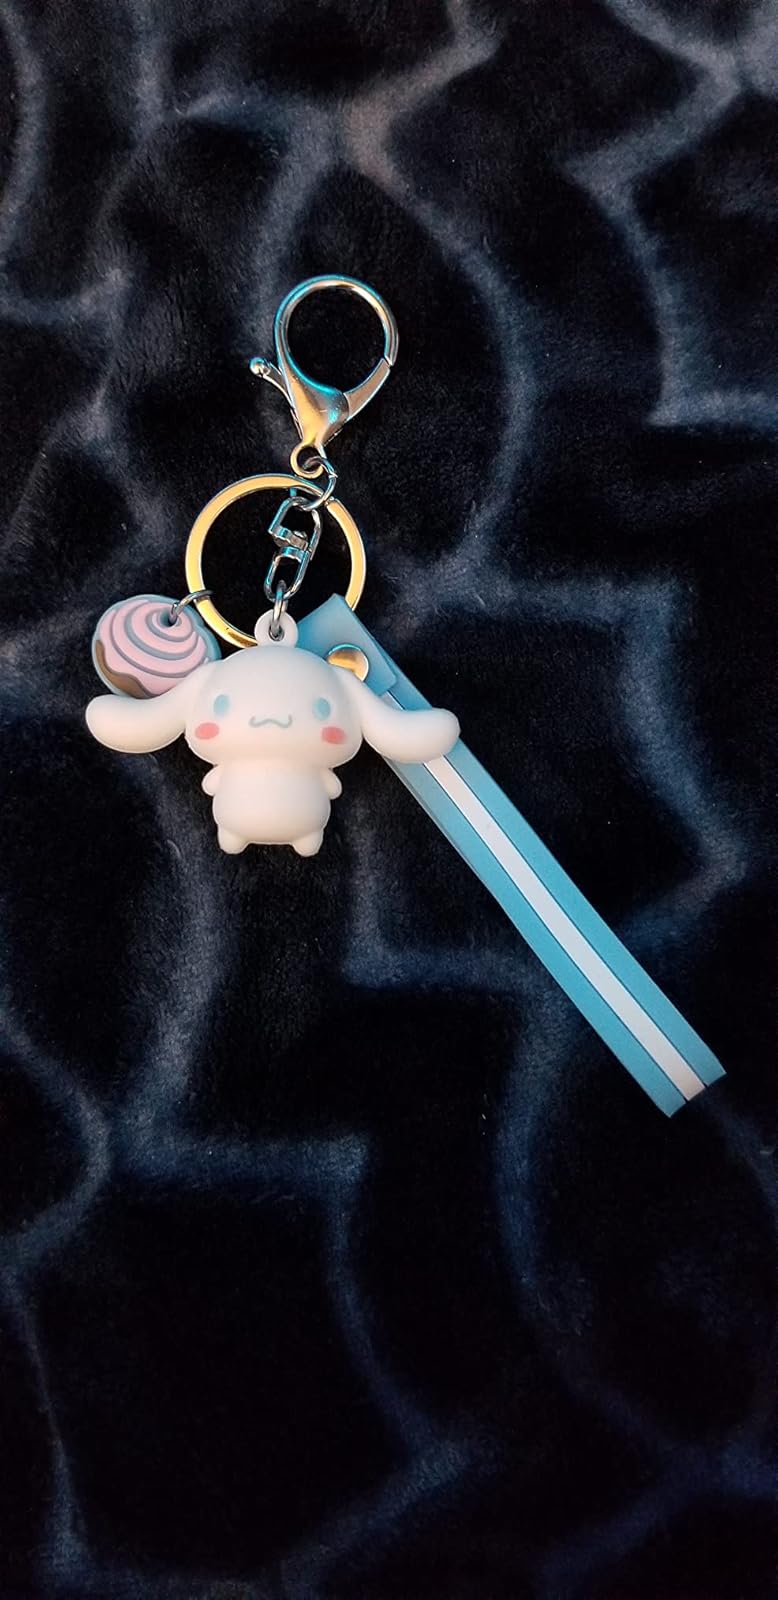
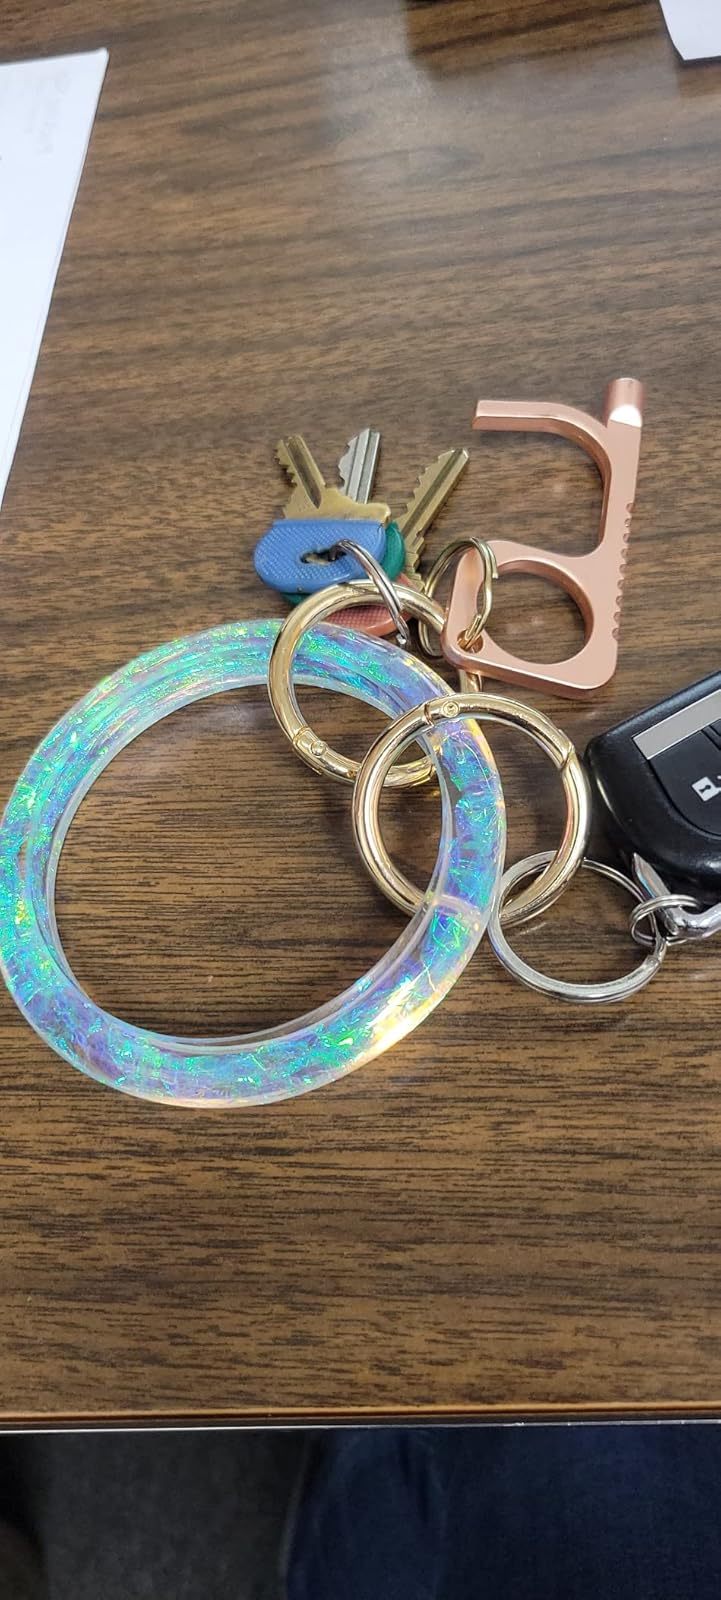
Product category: accessories_keychain
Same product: no